Patagotitan

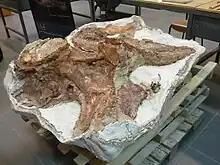
Back vertebra, showing the vertical neural spine to the right which bears the prespinal lamina on top

Following the initial publication of "Patagotitan" in 2017, science writer Riley Black and paleontologist Matt Wedel cautioned against the reported estimates. In blog posts, Wedel noted that based on available measurements "Patagotitan" was comparable in size with other known giant titanosaurs. However, almost every measurement that could be compared was larger in "Argentinosaurus". Wedel also criticised the polygon-based method that Carballido and colleagues used to compare the sizes of "Patagotitan" and "Argentinosaurus" vertebrae, noting that the former was largely empty space. In other studies, "Argentinosaurus" has been estimated at . In 2019, Paul noted that the articulated length of the back vertebrae was larger in "Argentinosaurus" than in "Patagotitan", making it impossible for "Patagotitan" to have had a larger torso. For "Patagotitan" to have been larger, he reasoned that the rest of its body would have to have been improbably large, or vice versa in "Argentinosaurus". He attributed this conclusion to a lack of proper measurement techniques. Also, he criticized the 3D model used for the volumetric estimate